Aerospace industry in the United Kingdom

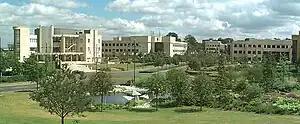
BAE Systems campus in Farnborough, United Kingdom

The UK-headquartered BAE Systems is the world's fourth-largest defence contractor and it employs around 36,400 people in the UK. The largest aerospace related locations of BAE Systems are Warton, Samlesbury and Brough. The final assembly line for the British Eurofighter Typhoons, a collaborative European programme, is located at Warton. All flight test activity for crewed aircraft is undertaken from Warton, which is also the development centre within BAE Systems, for UAVs, UCAVs and the Saudi Tornado upgrade programme. Samlesbury is the production hub of the Military Air Solutions division of BAE Systems. Here, components for the Eurofighter Typhoon, the F35 Lightning II, the Hawk, UAVs, UCAVs and Airbus aircraft get built. At Brough, the BAE Hawk gets produced and final assembled, flight tests are done at Warton. Overall, Military Air Solution has 14,000 employees spread across eight sites in the United Kingdom.